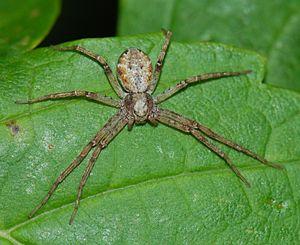
Philodromus est un genre d'araignées aranéomorphes de la famille des Philodromidae.
Philodromus cespitum est une espèce d'araignées aranéomorphes de la famille des Philodromidae.